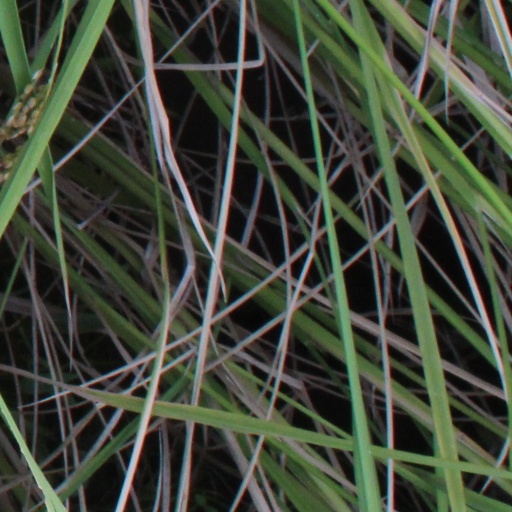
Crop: rice